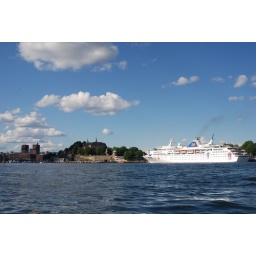
akershus festning from the water with a cruise boat in the foreground